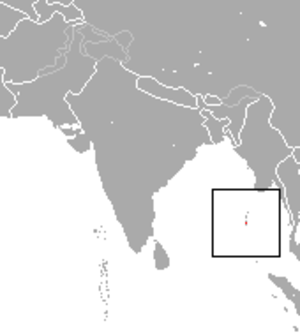
Cette liste commentée recense la mammalofaune de l'Inde et des îles asiatiques appartenant à l'Inde par genre, famille et ordre.